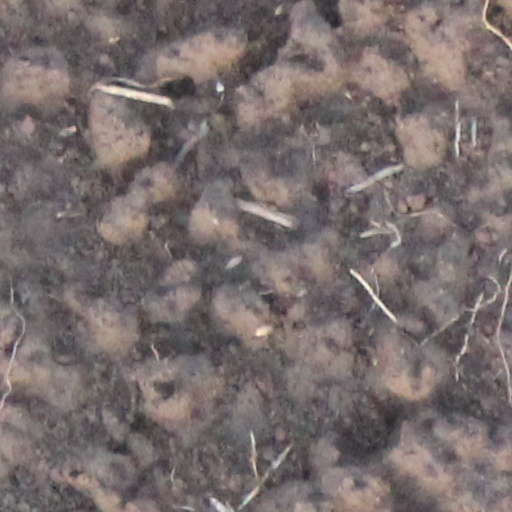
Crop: wheat